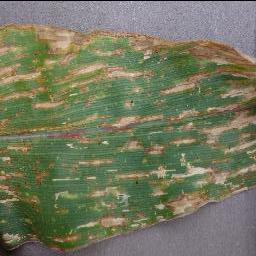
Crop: corn
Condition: (maize)_cercospora_spot_gray_spot